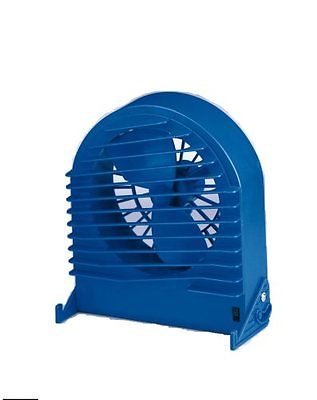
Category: fan